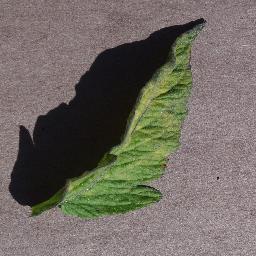
Label: Tomato___Leaf_Mold